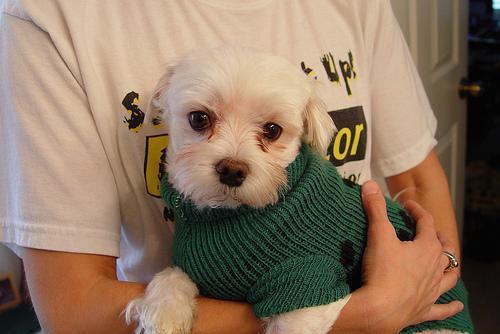
Maltese_dog